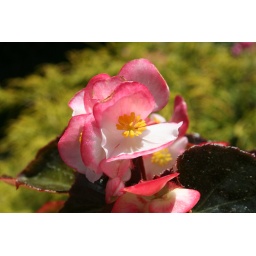
These were in a flower box in my brothers garden.